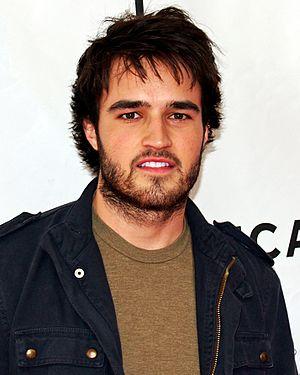
Justin Michael est un acteur américain né le 16 décembre 1982 à Austin au Texas, et mort le 1ᵉʳ février 2010 à Mineral Point dans le Wisconsin.